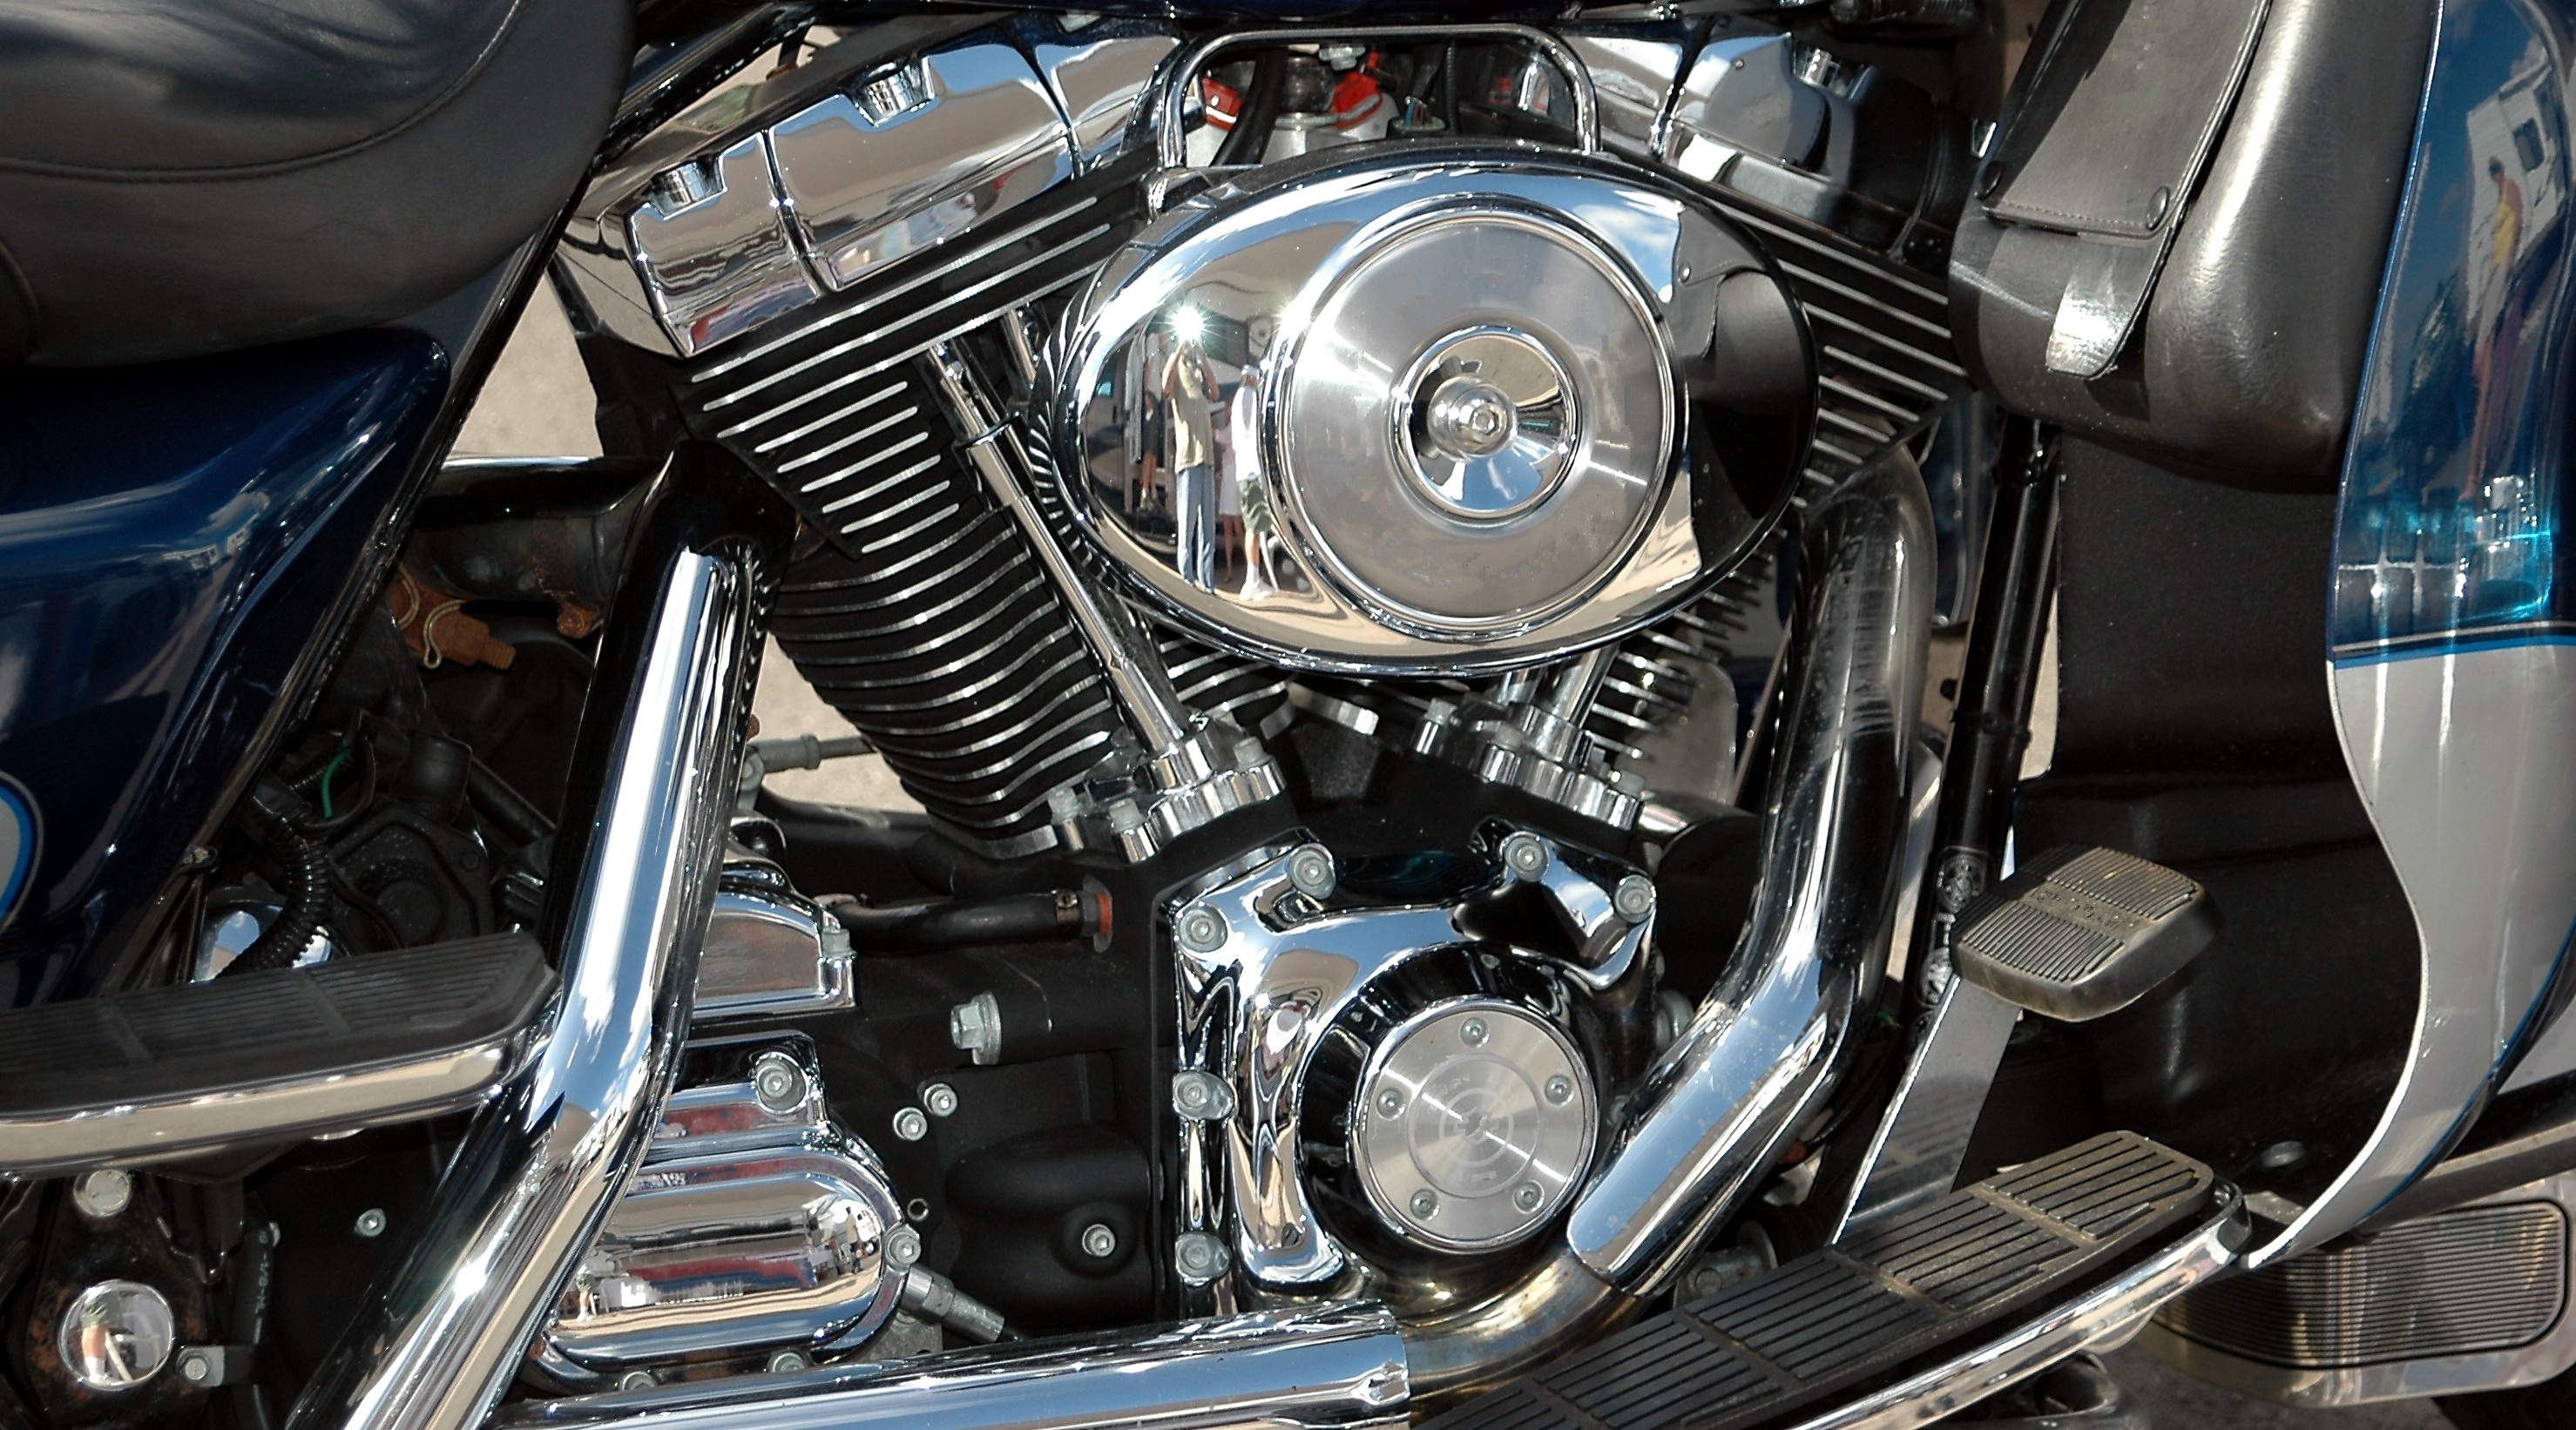
technology, road, sport, car, wheel, retro, highway, travel, steel, transportation, transport, vehicle, motorcycle, drive, metal, ride, machine, black, motorbike, speed, cycle, motor vehicle, power, chrome, silver, engine, motor, classic, chopper, shiny, cylinder, biker, metallic, exhaust, cruiser, motorcycle engine, land vehicle, automobile make, automotive exterior